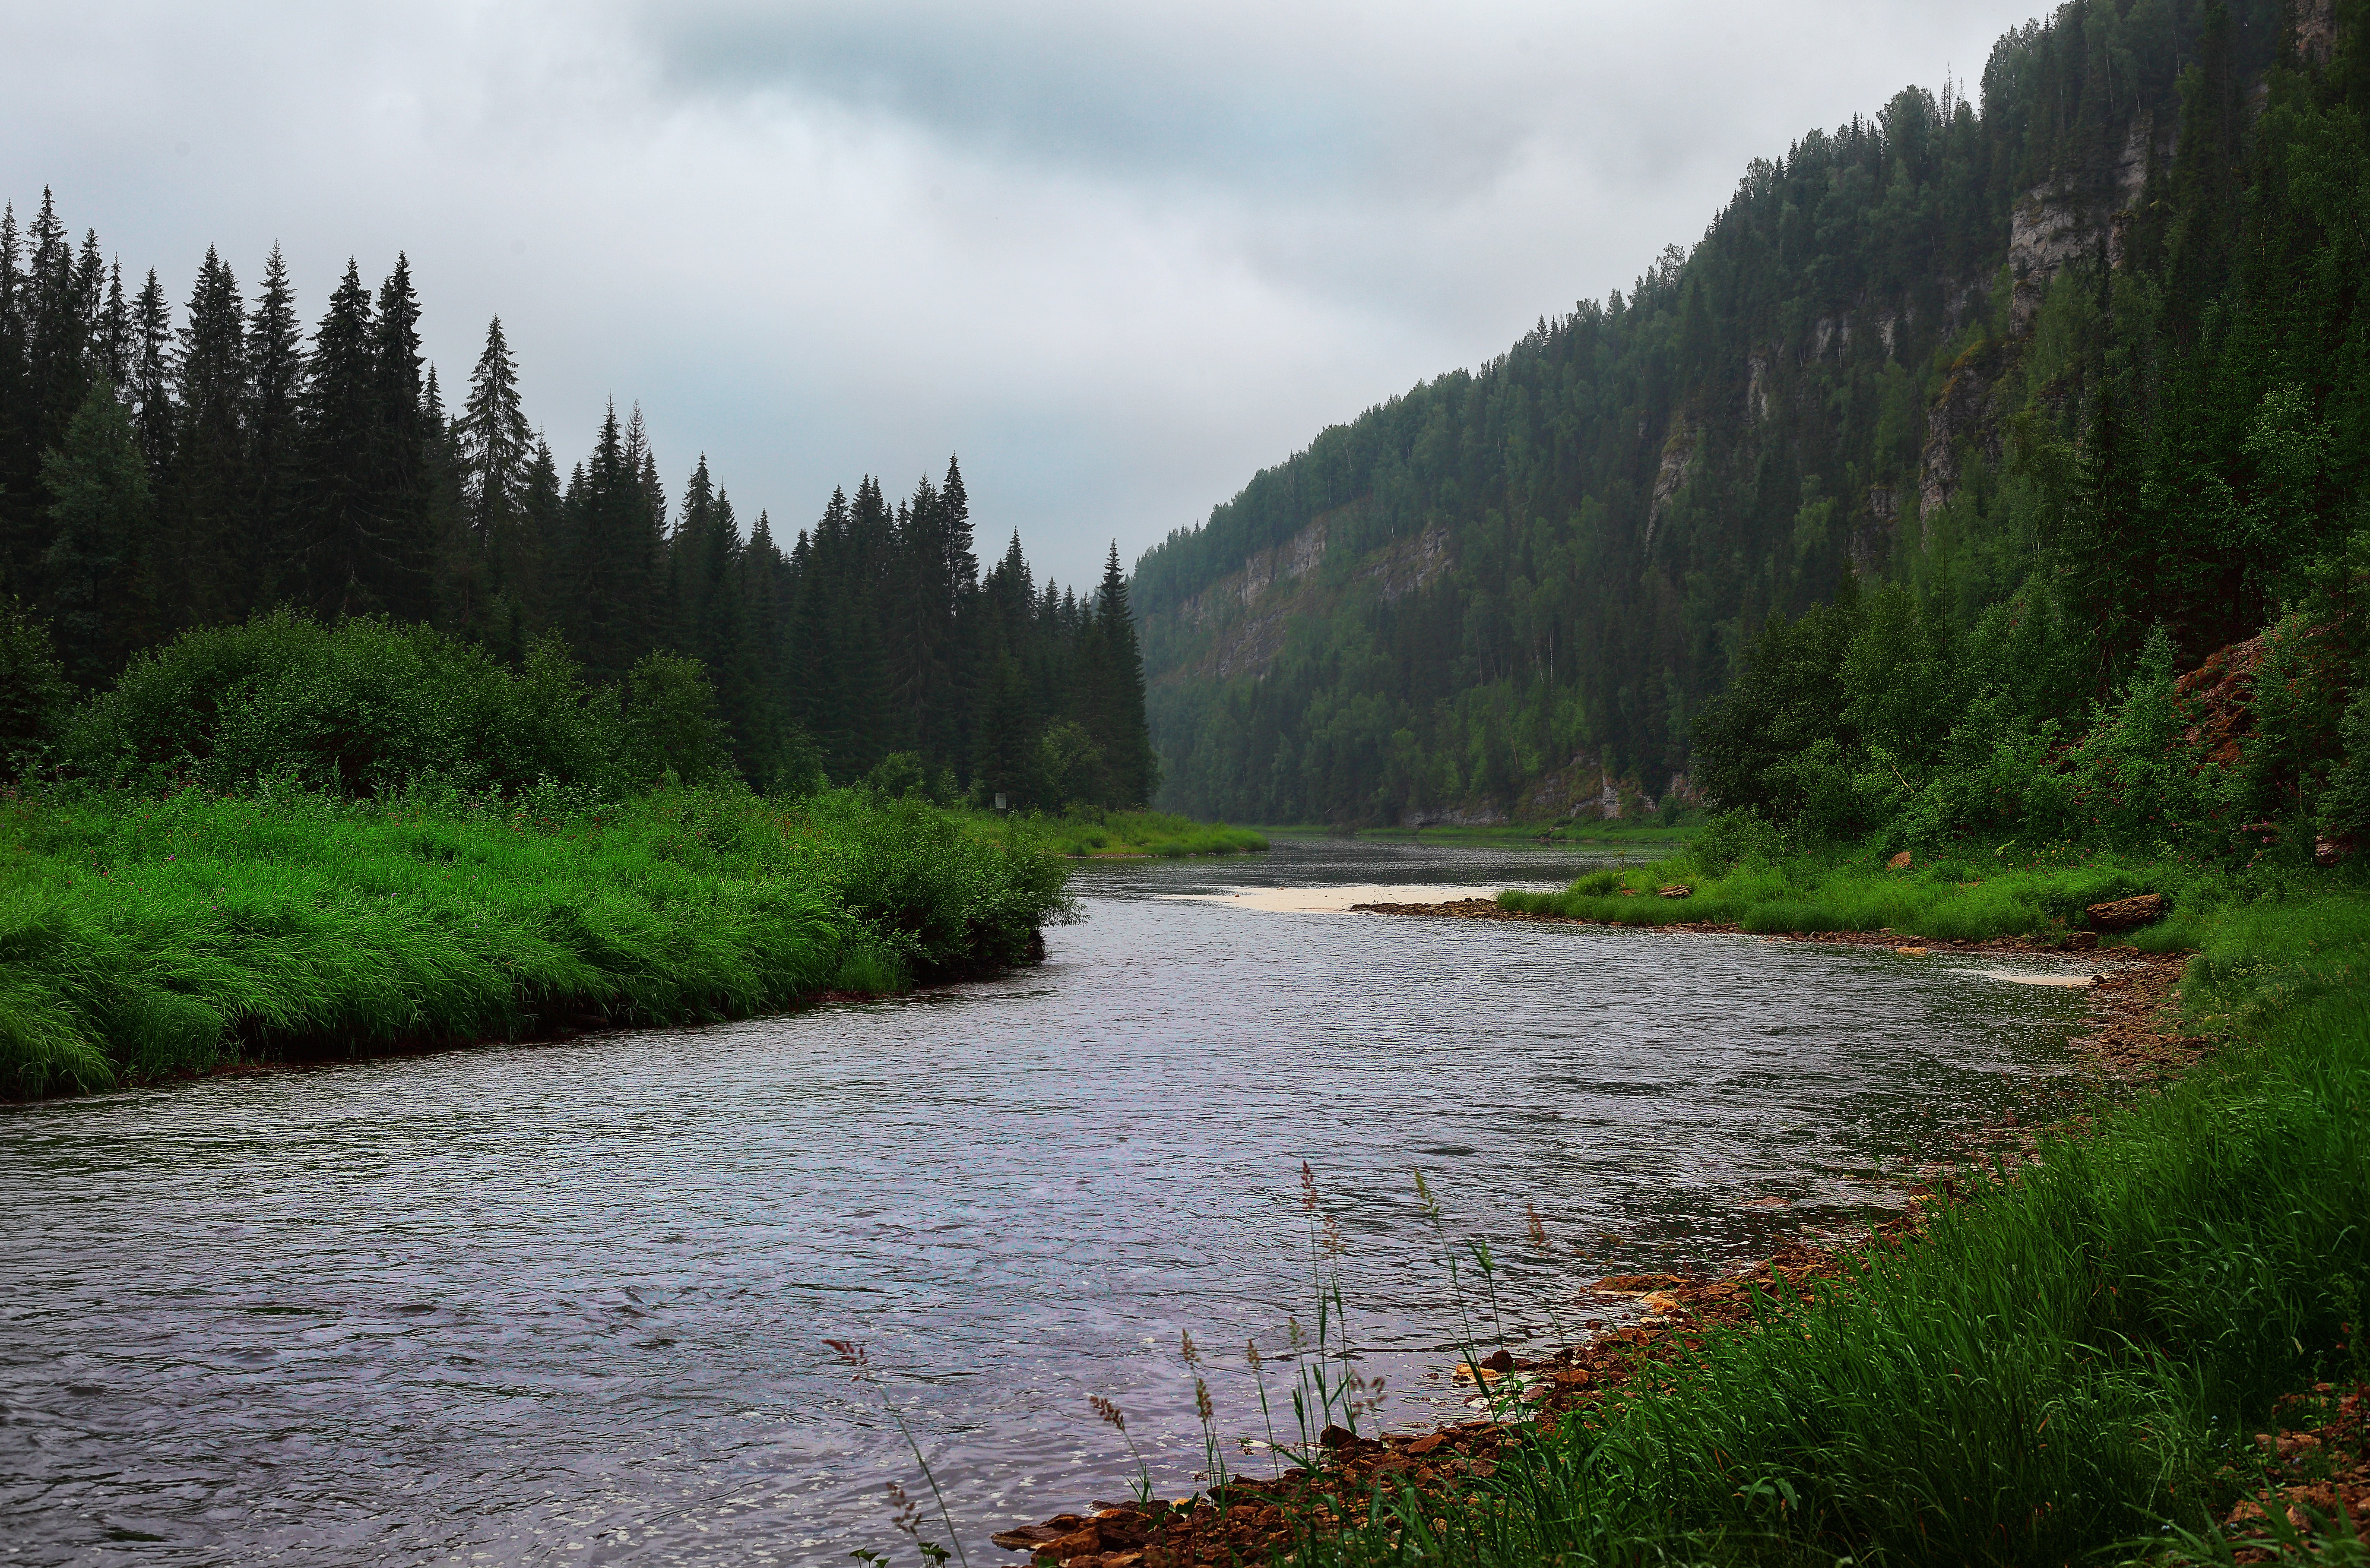
landscape, wilderness, lake, river, summer, pine, stream, journey, rapid, reservoir, tourism, waterway, body of water, rocks, stones, clouds, bank, mountains, loch, ecosystem, watercourse, ural, landform, mountain river, usva, permian, geographical feature